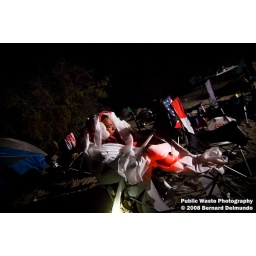
Justin fell asleep in the chair so we wrapped him up with three rolls of toilet paper.